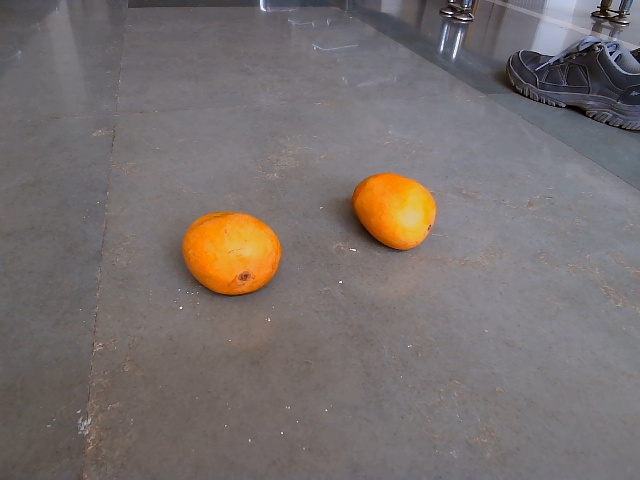
Label: Ripe_Mango